Stonyhurst College

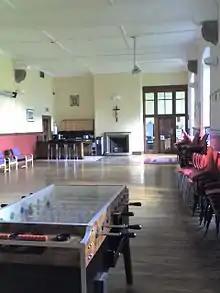
Lower Grammar Playroom in 2006

Unlike most English public schools, Stonyhurst is organised horizontally by year groups (known as playrooms) rather than vertically by houses, although the girls are also split into junior and senior houses.